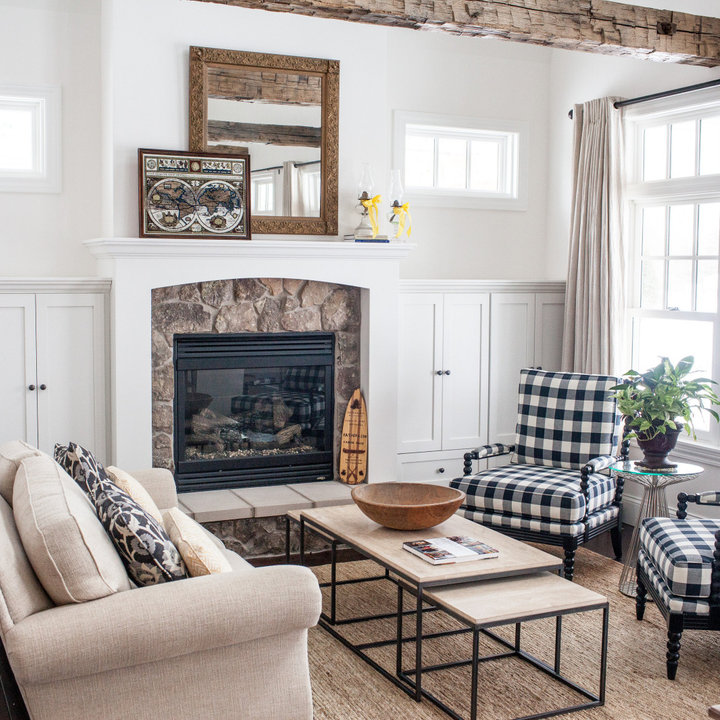
Style: Rustic